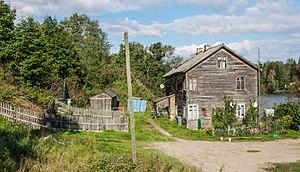
Lessogorski est une commune urbaine dans l'isthme de Carélie dans le raïon de Vyborg en Russie.